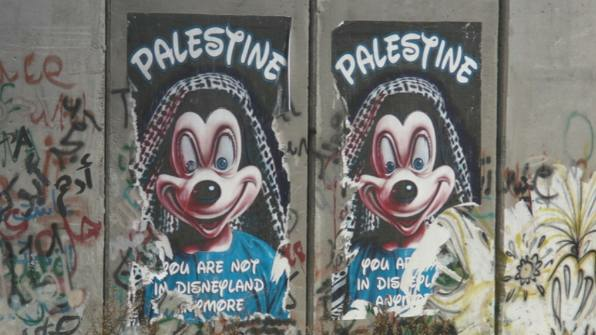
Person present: No